Aftermath of the Holocaust

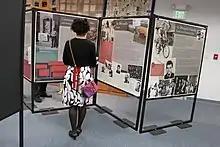
Days of Remembrance of the Victims of the Holocaust in Terre Haute, Indiana, 2011

With most displaced persons being unable or unwilling to return to their former homes in Europe, and with restrictions to immigration to many western countries remaining in place, the British Mandate of Palestine became the primary destination for many Jewish refugees. However, as local Arabs opposed their immigration, the United Kingdom refused to allow Jewish refugees into the Mandate territory. Countries in the Soviet Bloc made emigration difficult. Former Jewish partisans in Europe, along with the Haganah in British Mandate of Palestine, organized a massive effort to smuggle Jews into Palestine, called Berihah, which eventually transported 250,000 Jews (both displaced persons and those who had been in hiding during the war) to Mandate Palestine. After the State of Israel declared independence in 1948, Jews were able to emigrate to Israel legally and without restriction. By 1952, when the displaced persons camps were closed, there were more than 80,000 Jewish former displaced persons in the United States, about 136,000 in Israel, and another 10,000 in other countries, including Mexico, Japan, and countries in Africa and South America.